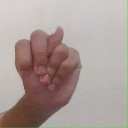
अक्षर: न